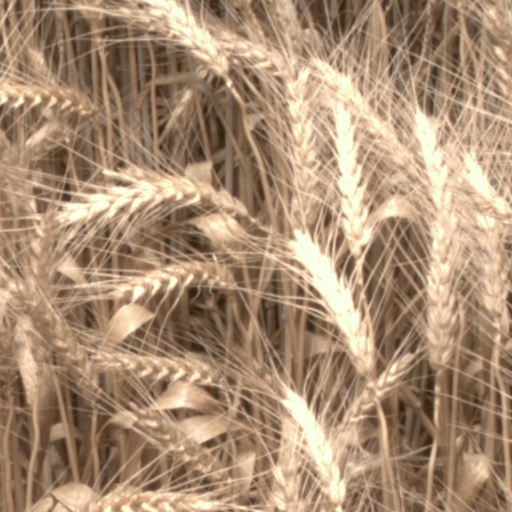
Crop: wheat